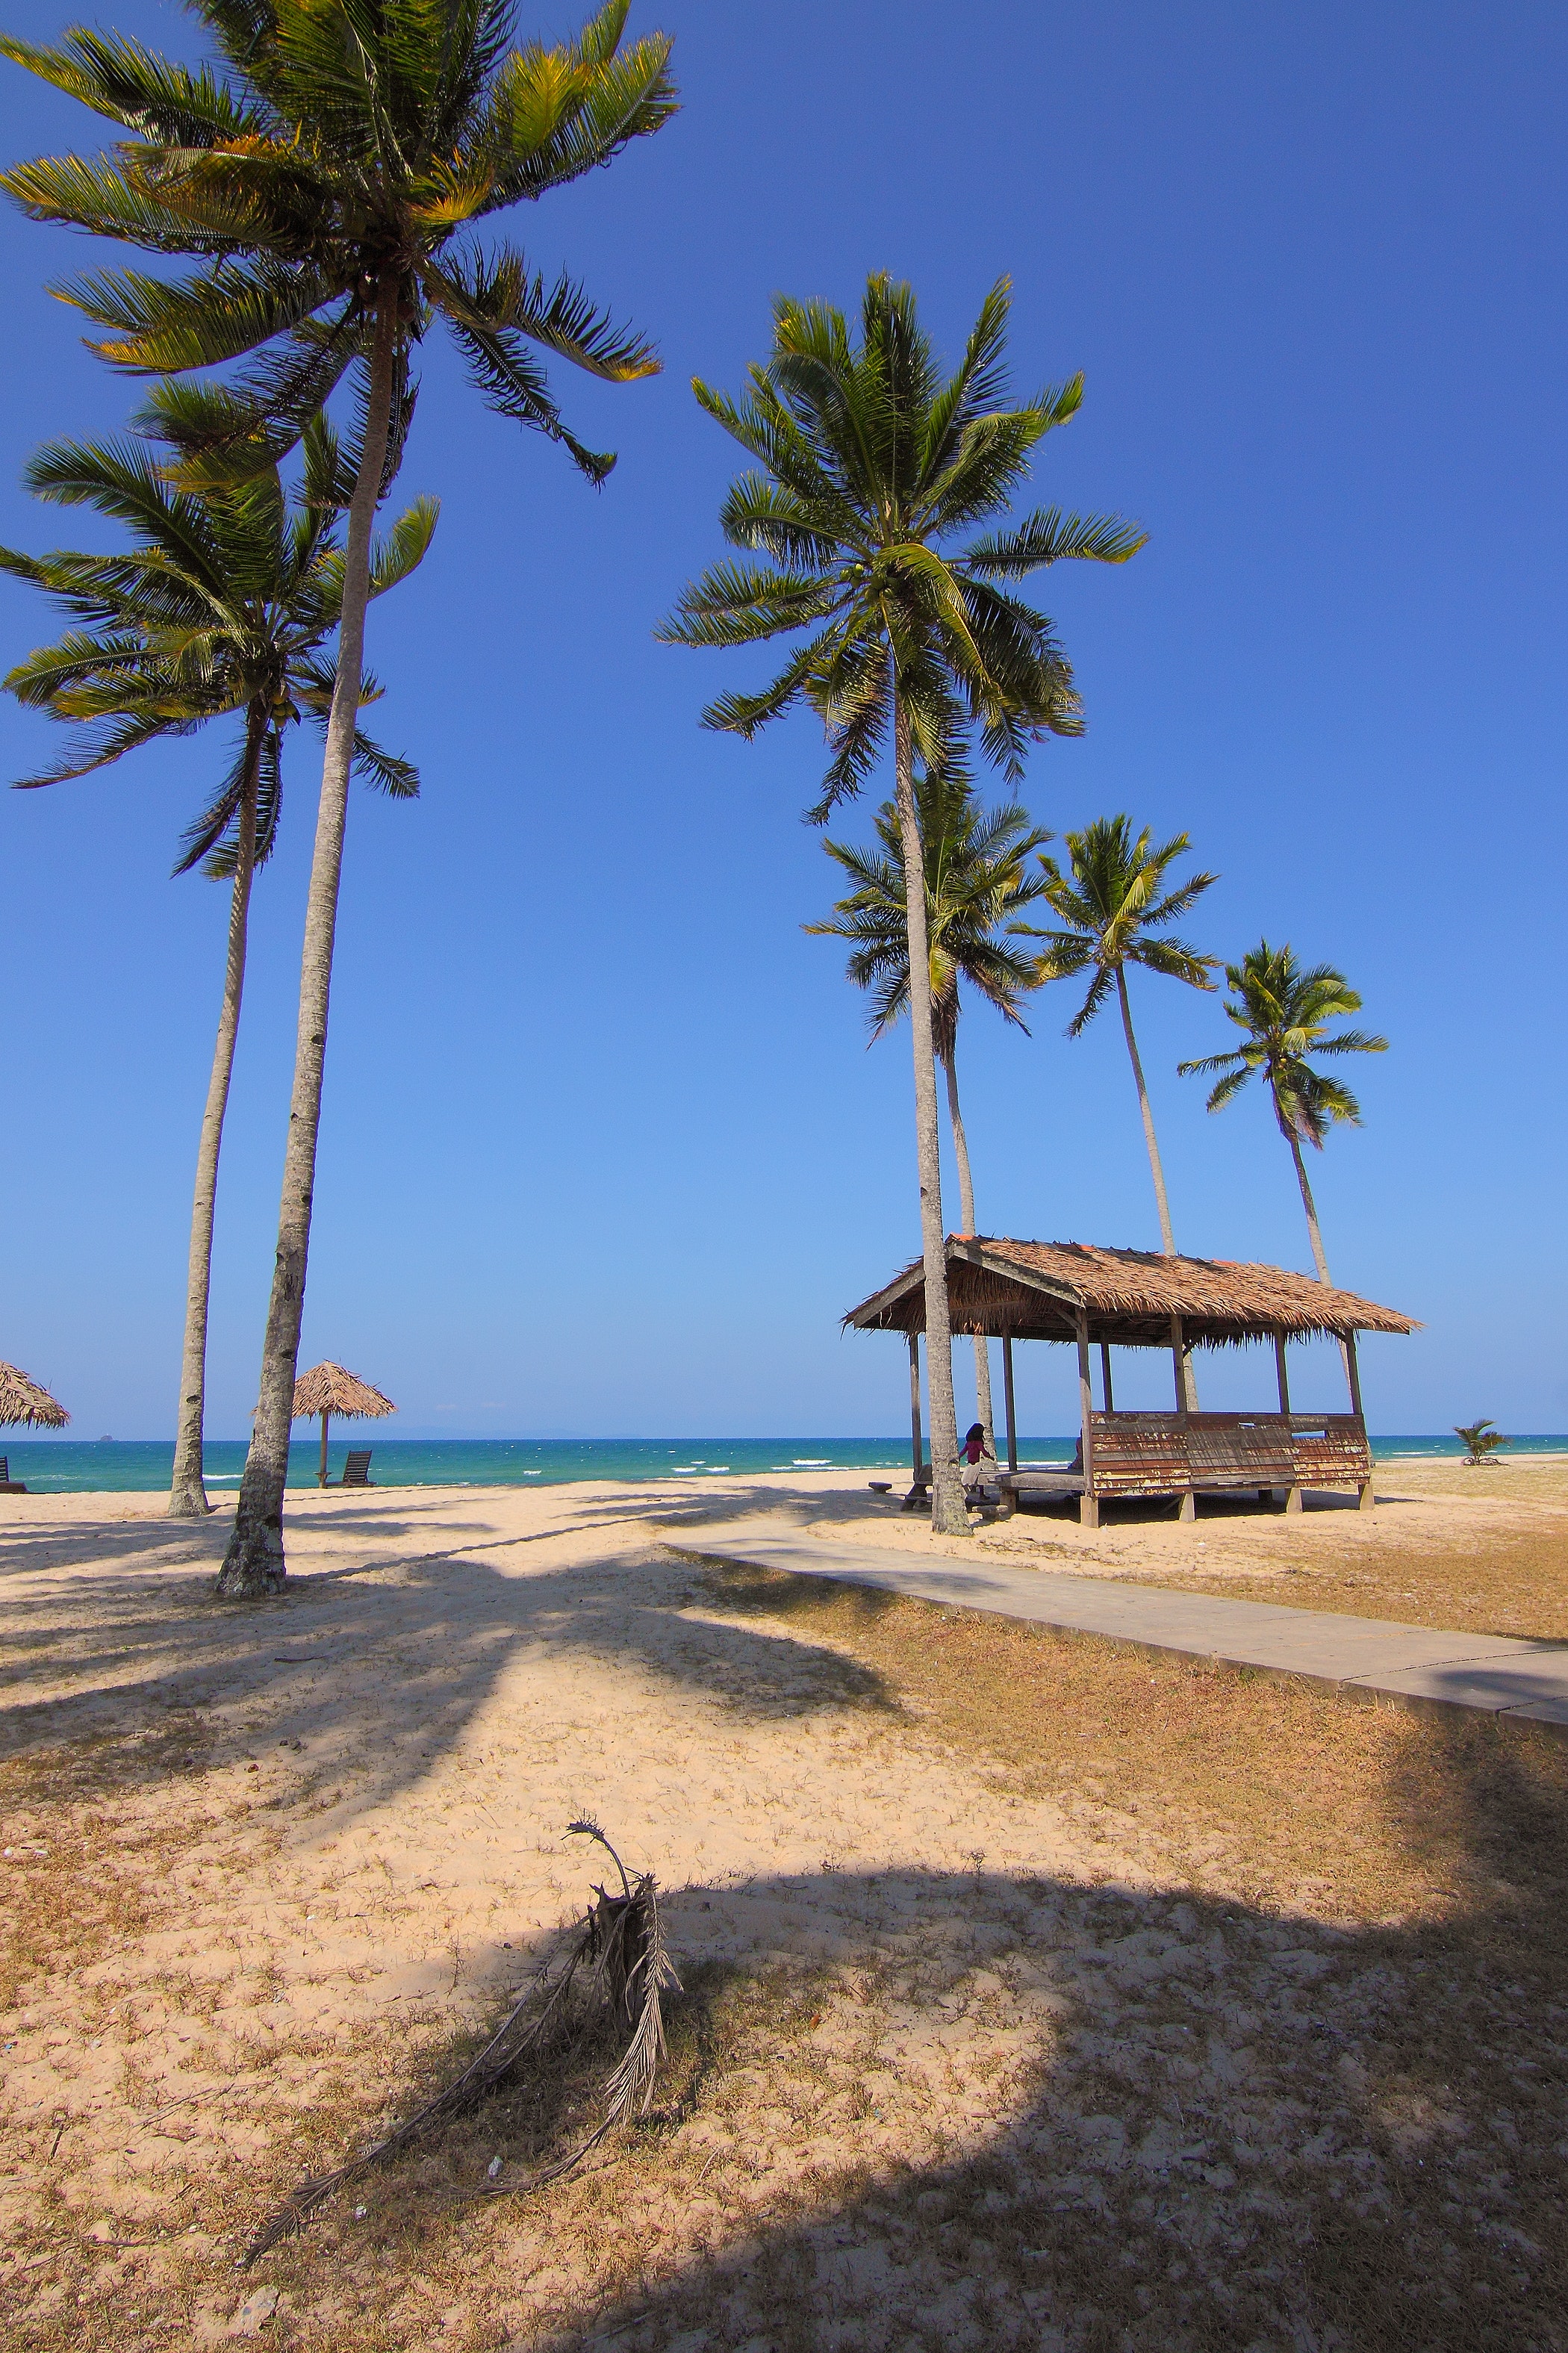
tree, beach, palm tree, sky, tropics, arecales, vacation, sea, ocean, shore, daytime, woody plant, coast, caribbean, plant, summer, sand, landscape, horizon, coastal and oceanic landforms, tourism, bay, borassus flabellifer, cloud, attalea speciosa, coconut, elaeis, lagoon